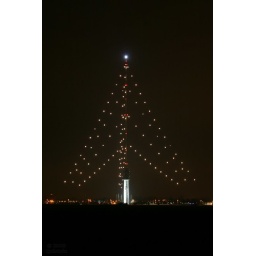
The TV tower in IJsselstein, with the annual Christmas lights